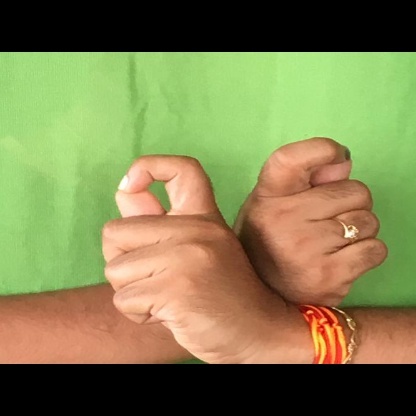
Mudra: Berunda